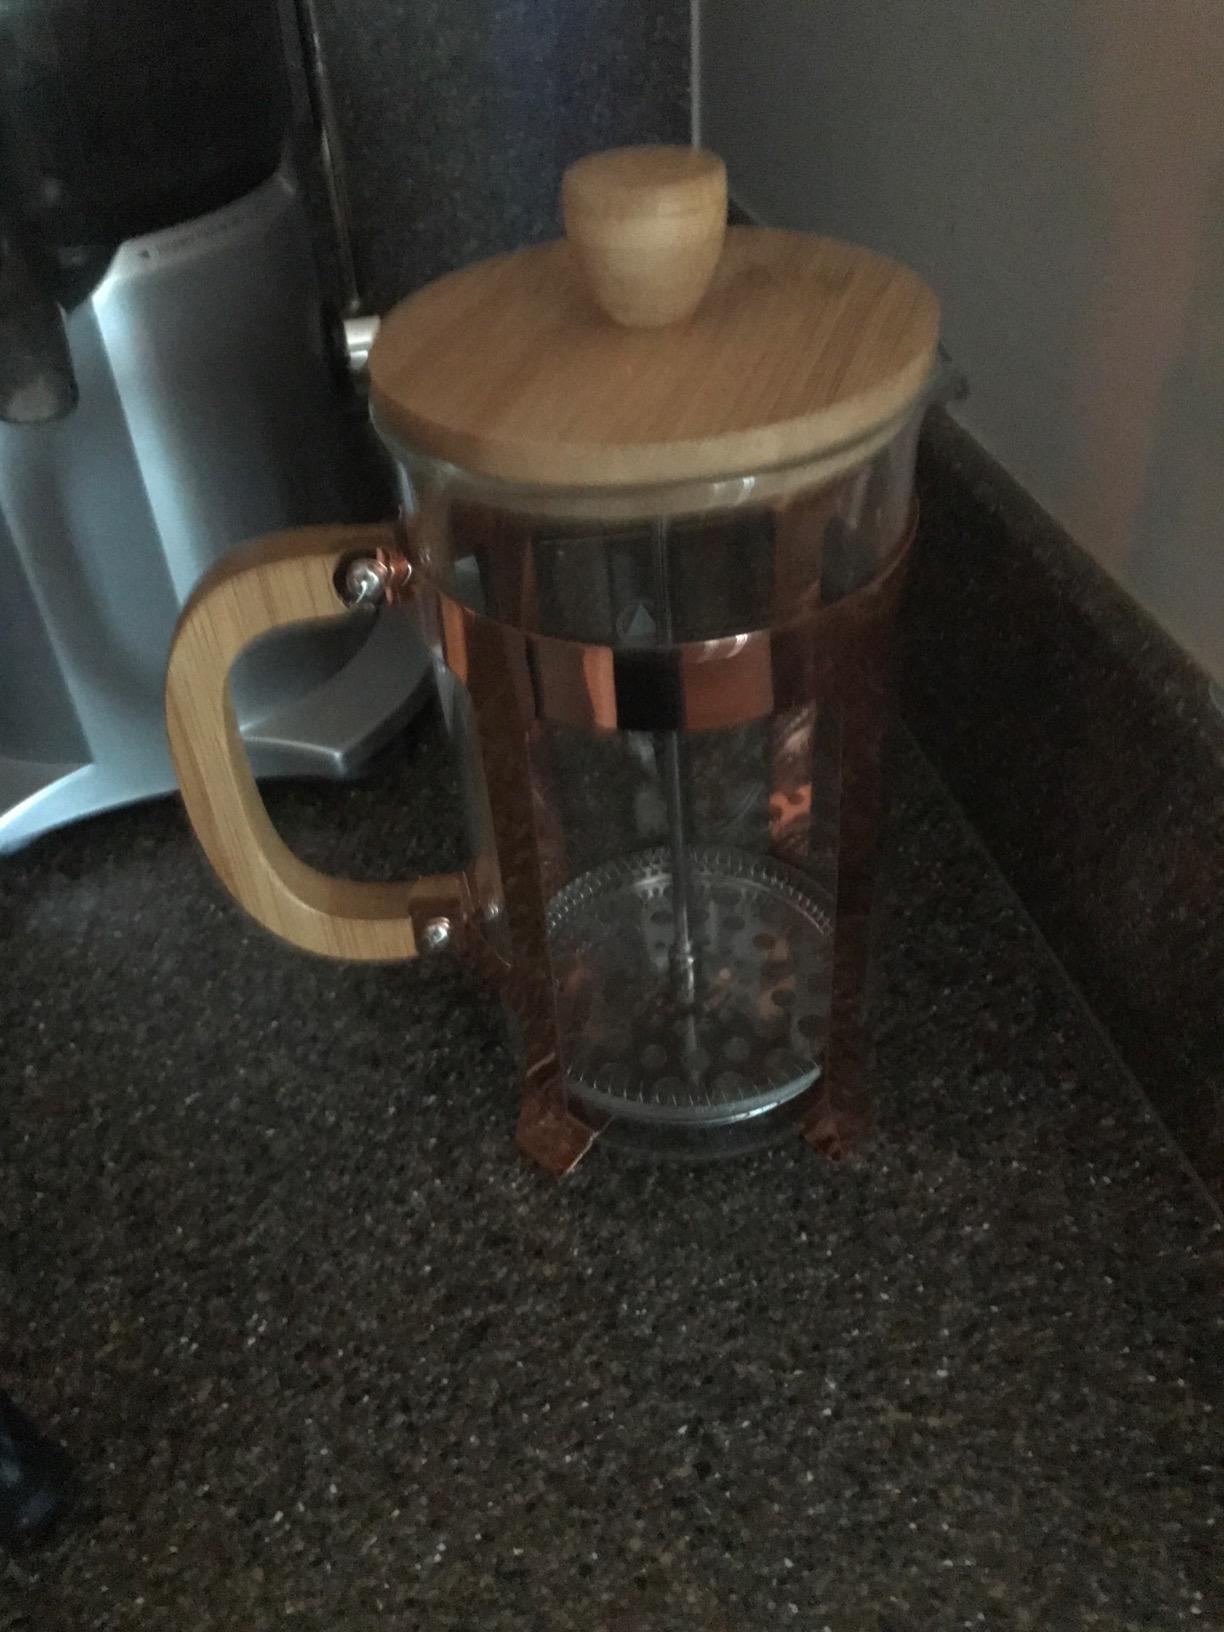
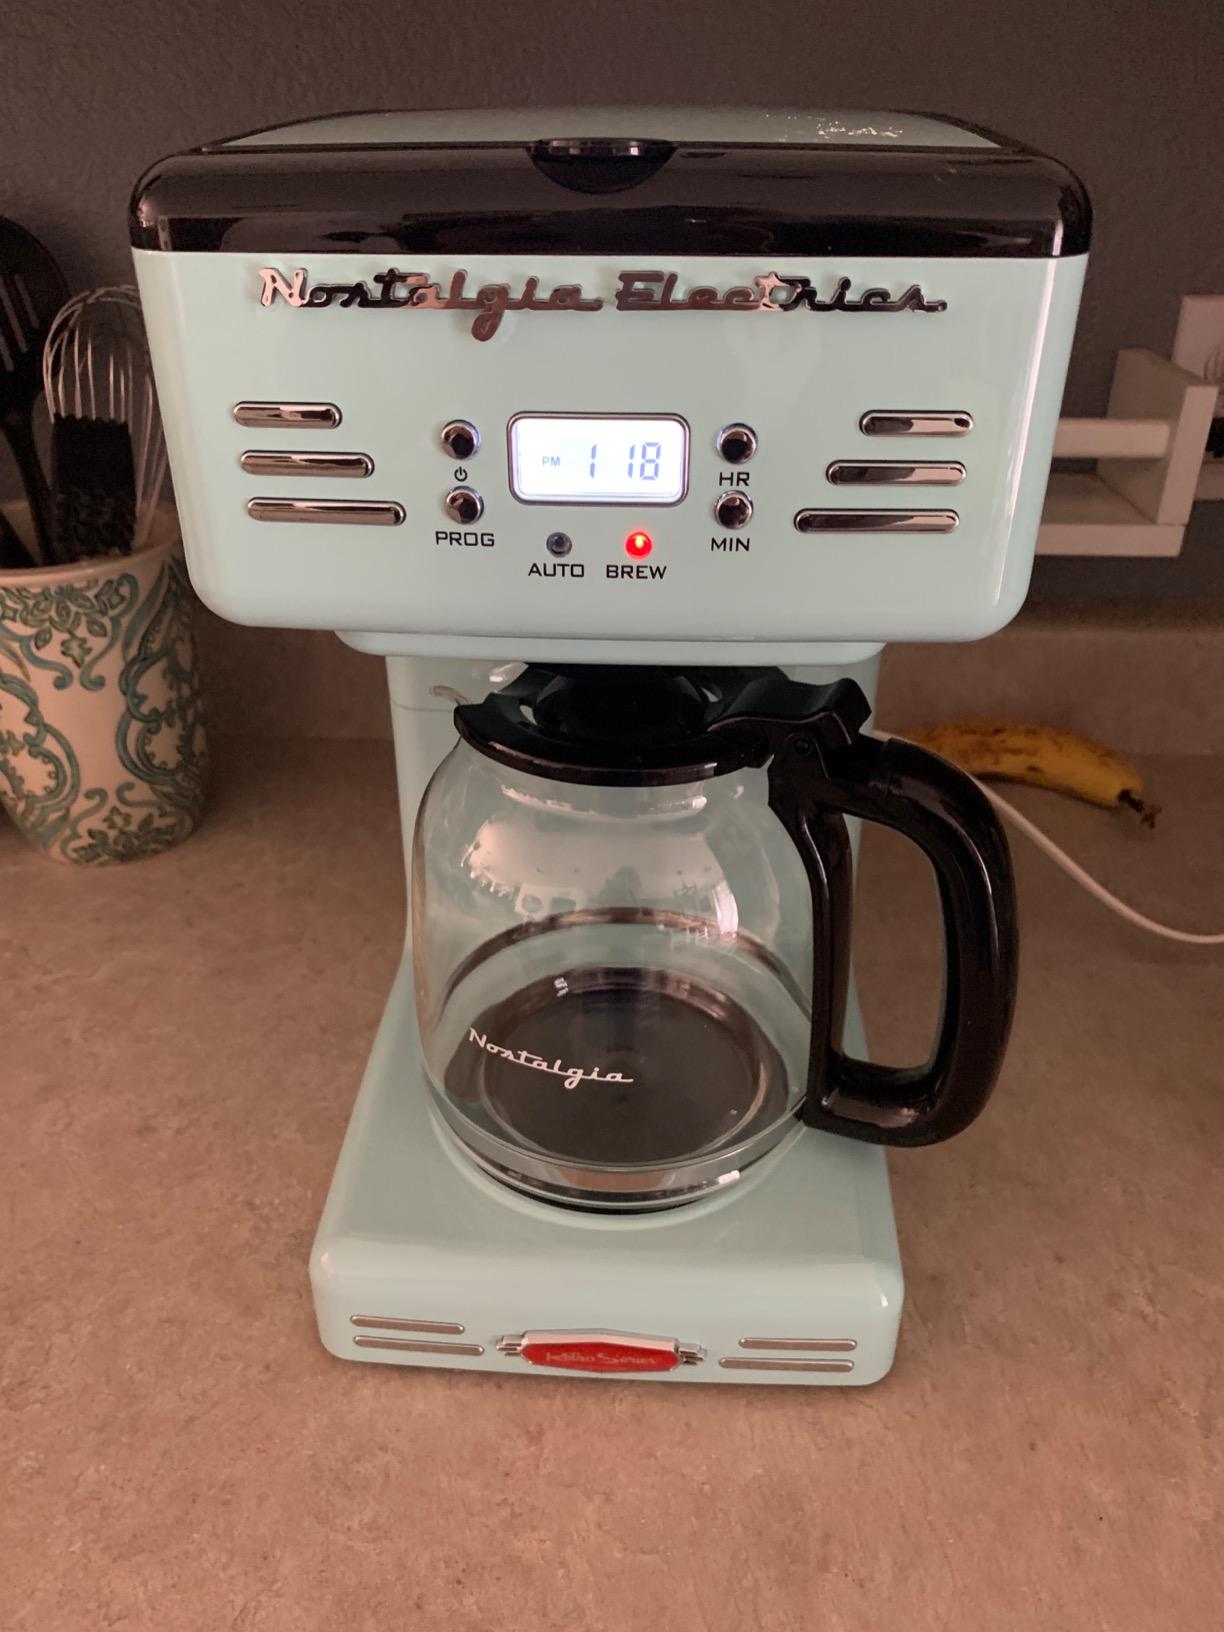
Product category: items_tea
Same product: no